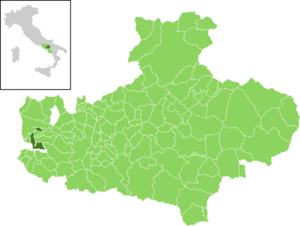
Baiano est une commune de la province d'Avellino dans la Campanie en Italie.